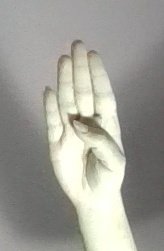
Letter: kaaf